Del Irani

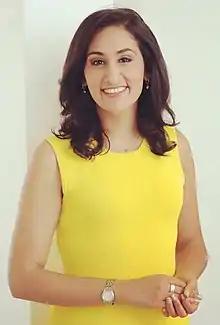
Irani in 2018

Delnaaz Irani is an Australian journalist based in the United States. She is the anchor of "Deeper Look from New York" on NHK World-Japan and a host on the Australian ABC lifestyle show "Escape From The City".